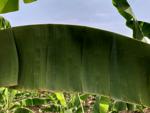
Label: xamthomonas